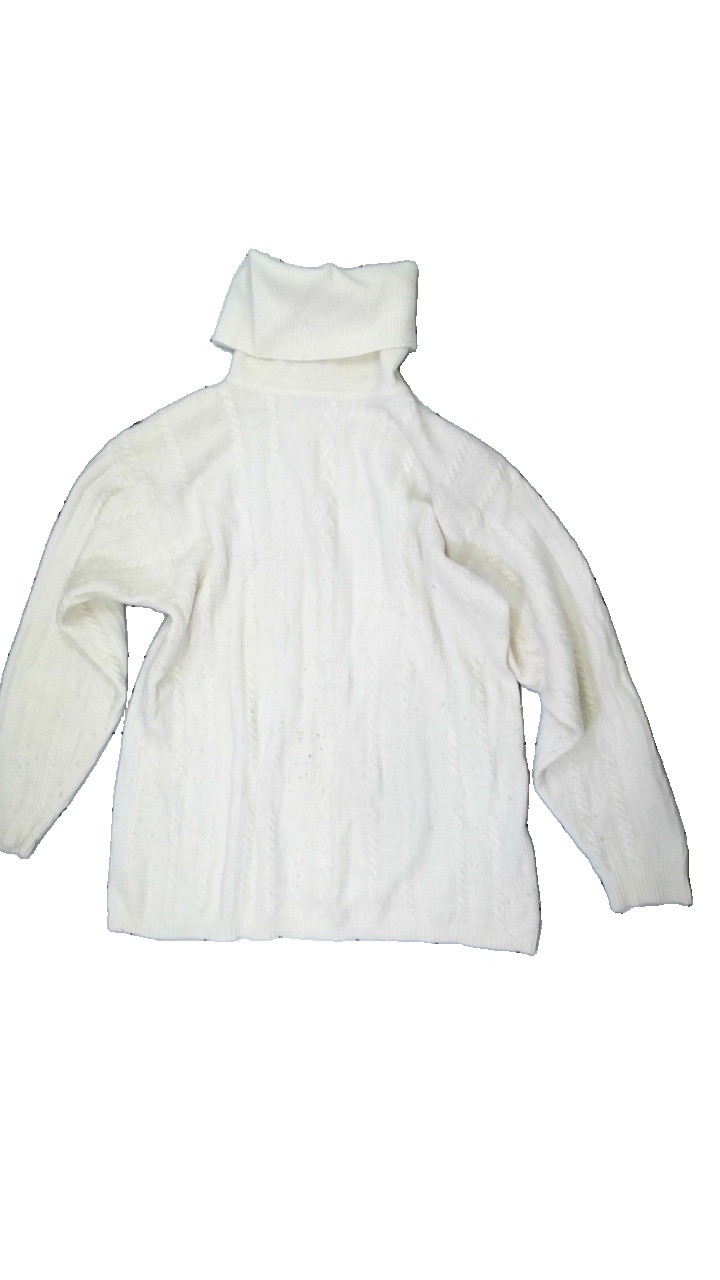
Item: Shirt (Unisex)
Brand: Casual
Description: white sweater with white collar
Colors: Blue, White
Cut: Regular
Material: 100% Silk
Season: All
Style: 80s
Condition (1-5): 1
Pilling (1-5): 2
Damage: stains
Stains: Minor
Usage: Export
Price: <50